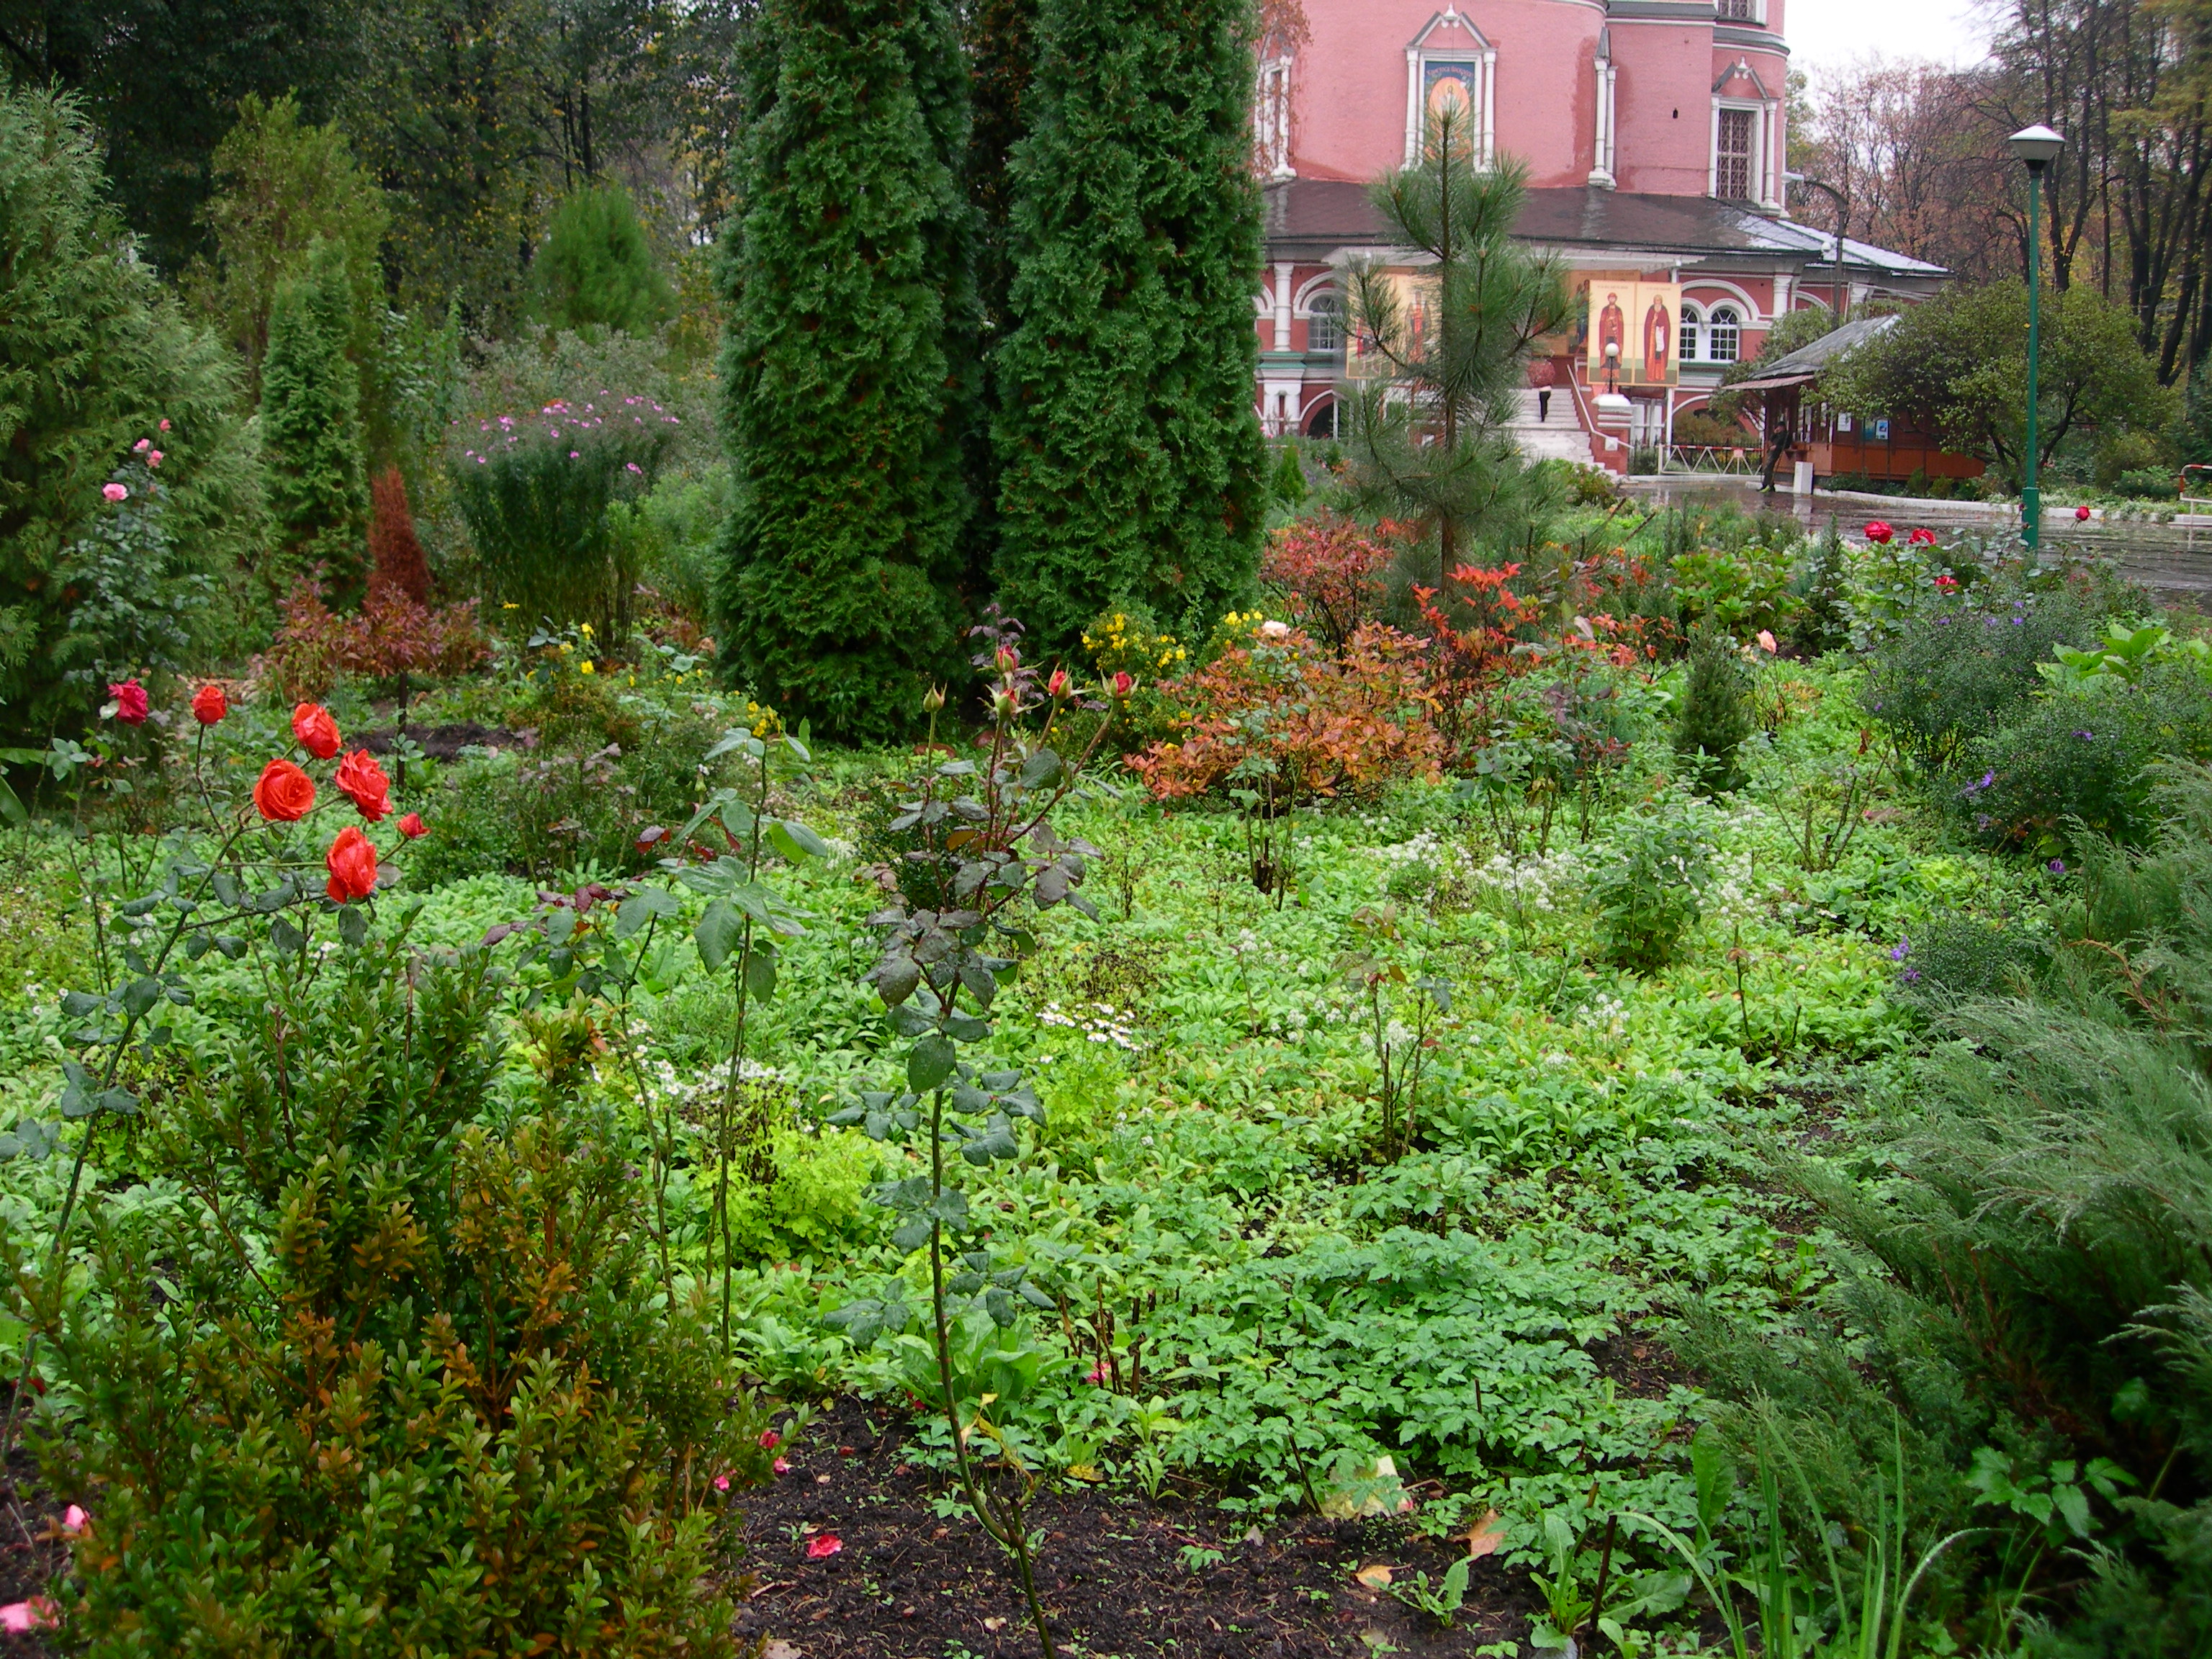
plant, lawn, meadow, flower, city, autumn, backyard, botany, nikon, garden, flora, wildflower, landscaping, vegetation, shrub, monastery, moscow, woodland, yard, land plant